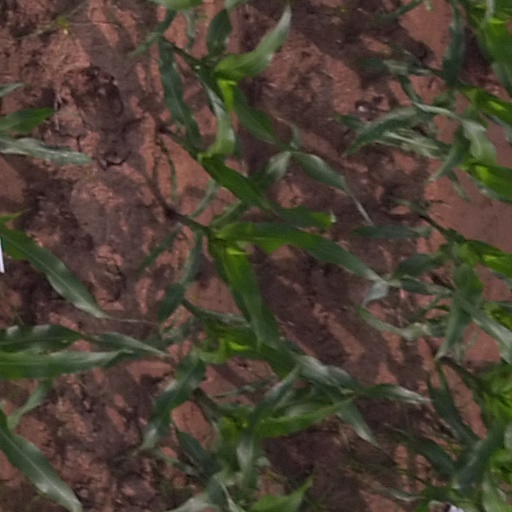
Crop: maize; corn